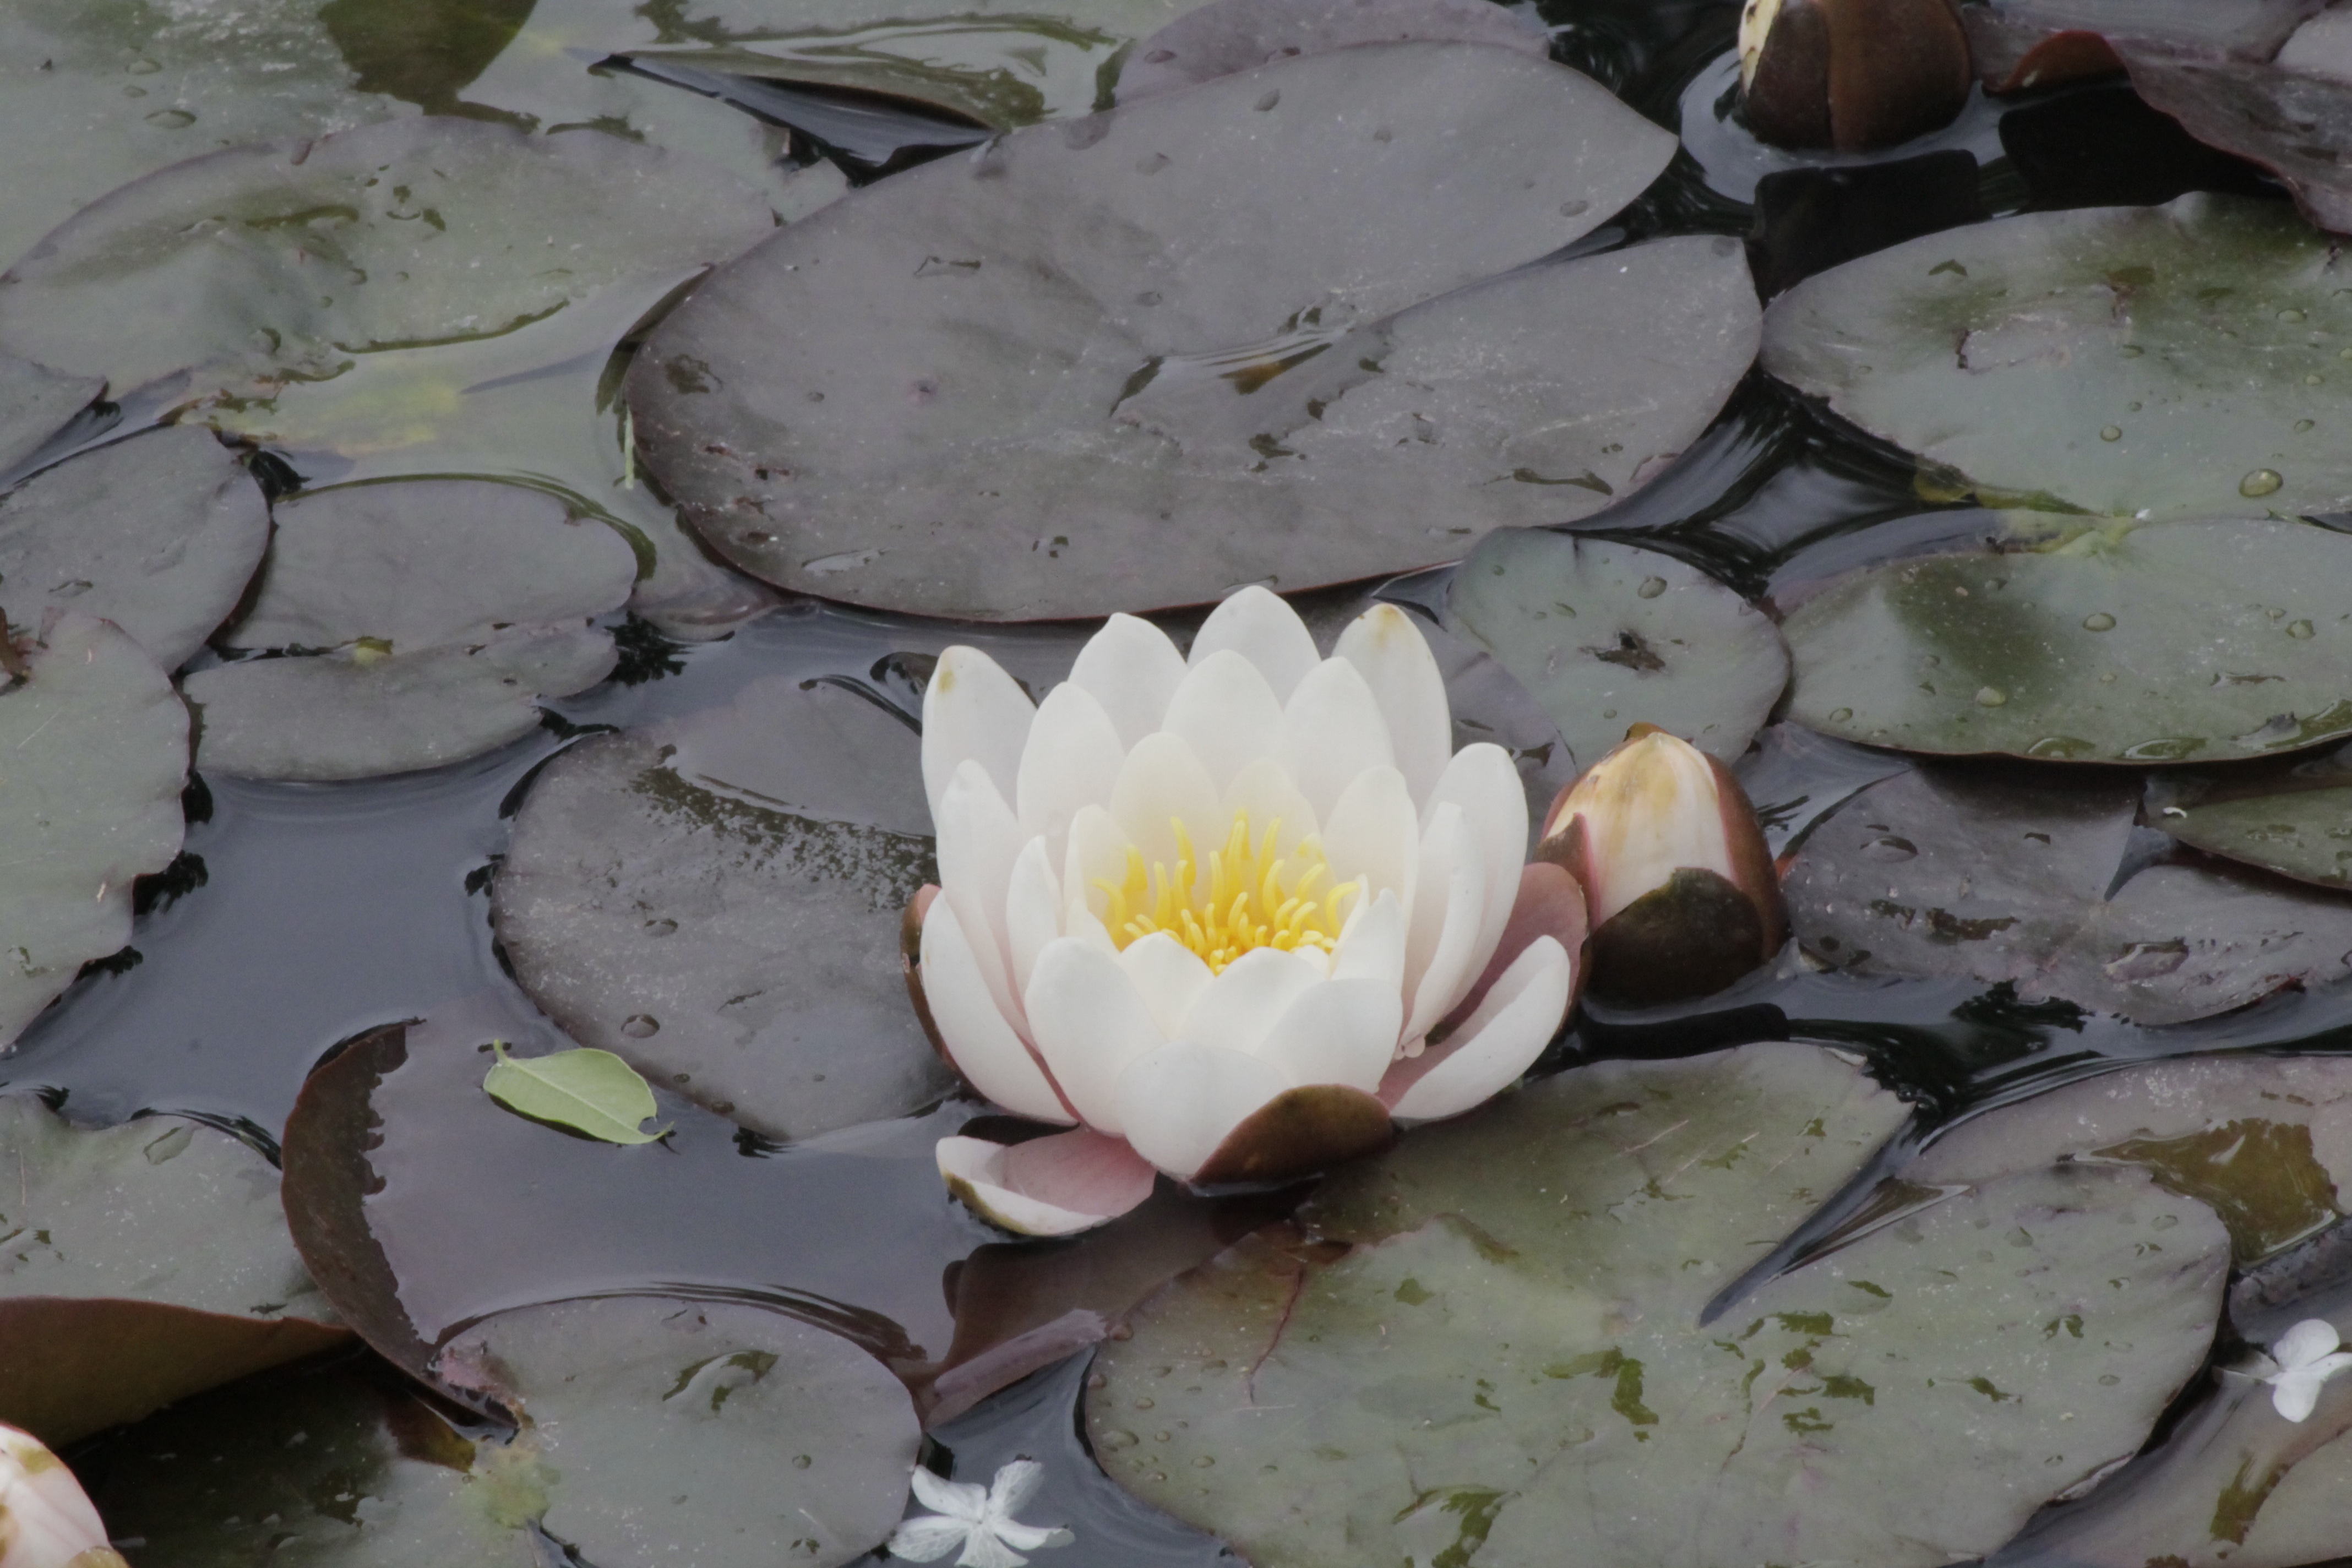
water, plant, white, flower, petal, pond, botany, yellow, flora, water lily, greens, flowering plant, land plant